Charles IV of Spain

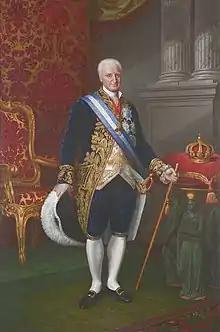
The ex-king in 1818

Following Napoleon's deposing of the Bourbon dynasty, the ex-King, his wife, and former prime minister Godoy were held captive in France first at the château de Compiègne and three years in Marseille (where a neighborhood was named after him). After the collapse of the regime installed by Napoleon, Ferdinand VII was restored to the throne. The former Charles IV drifted about Europe until 1812, when he finally settled in Rome, in the Palazzo Barberini. His wife died on 2 January 1819, followed shortly by Charles, who died on 19 January of the same year. At the time of his death Charles was visiting his brother Ferdinand I of the Two Sicilies in Naples. Sir Francis Ronalds included a detailed description of the funeral in his travel journal.